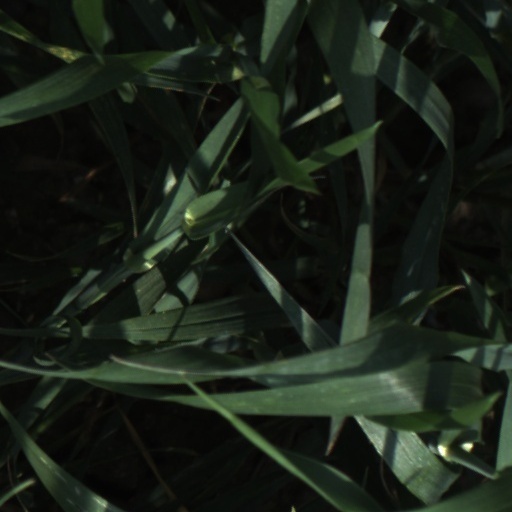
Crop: wheat